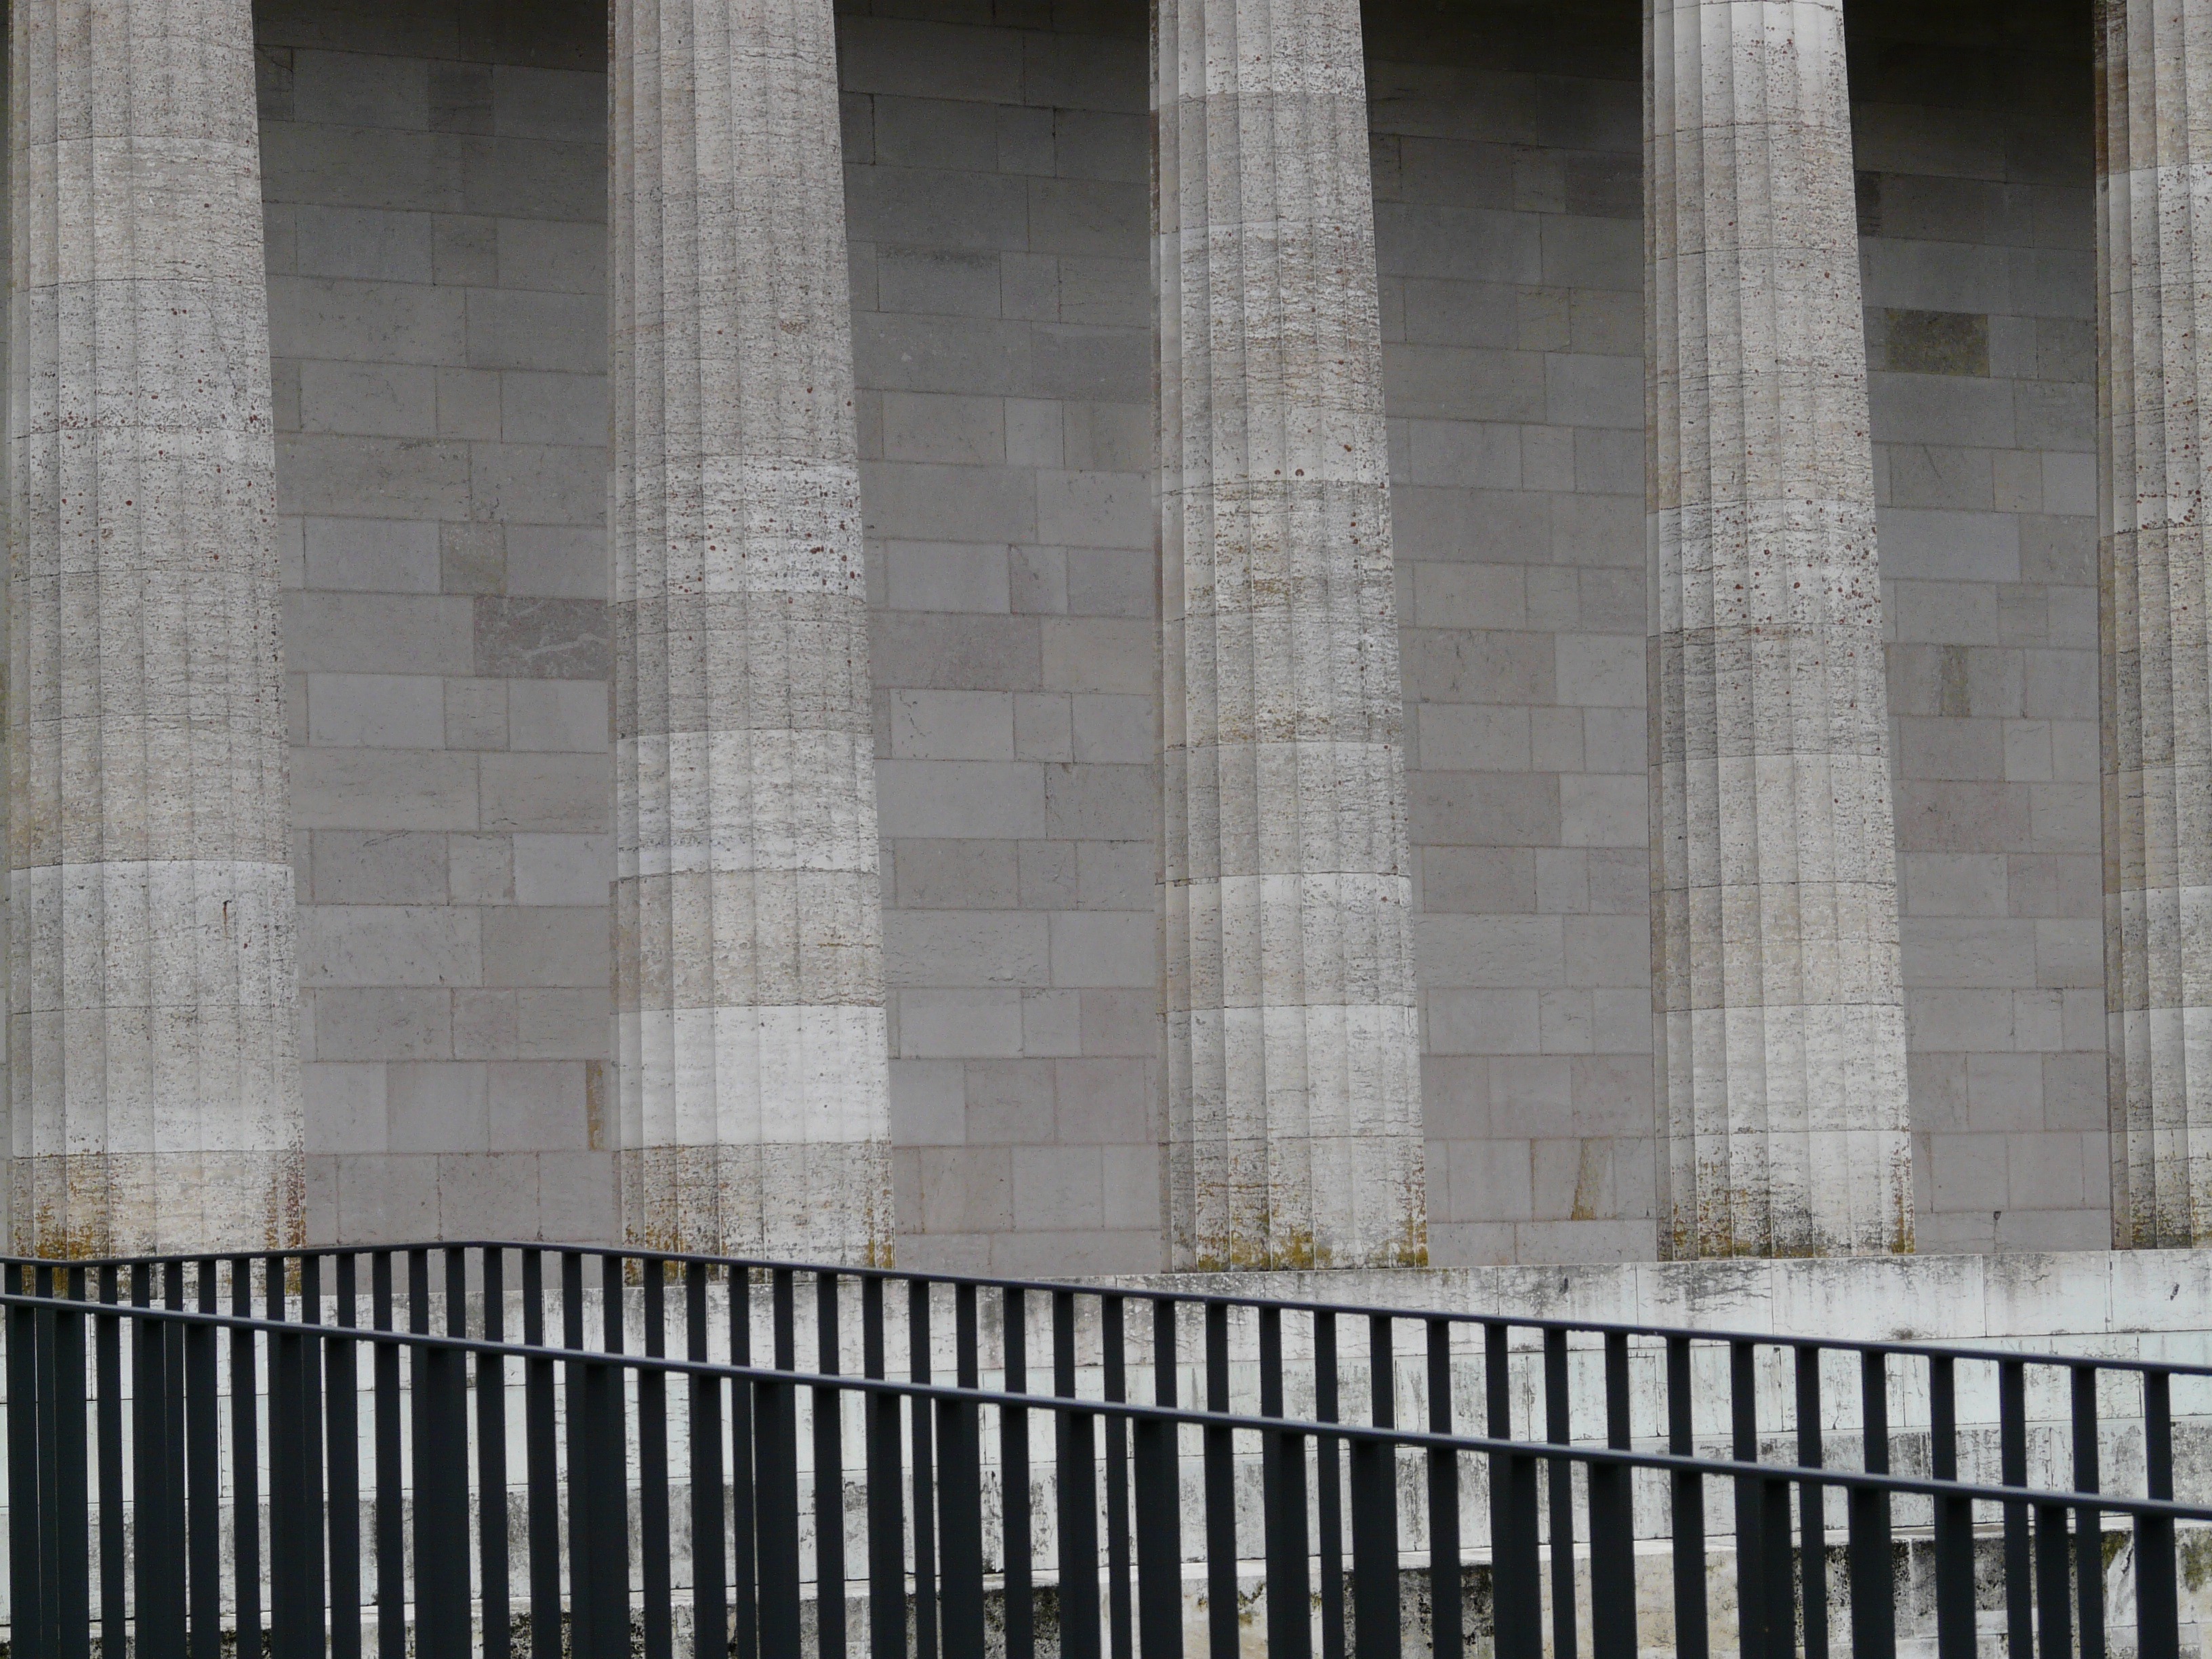
architecture, structure, wood, window, glass, building, skyscraper, wall, railing, line, column, facade, material, interior design, memorial, design, symmetry, large, columnar, powerful, walhalla, impressive, window covering, window treatment, donaustauf, ludwig i, hall of the fallen